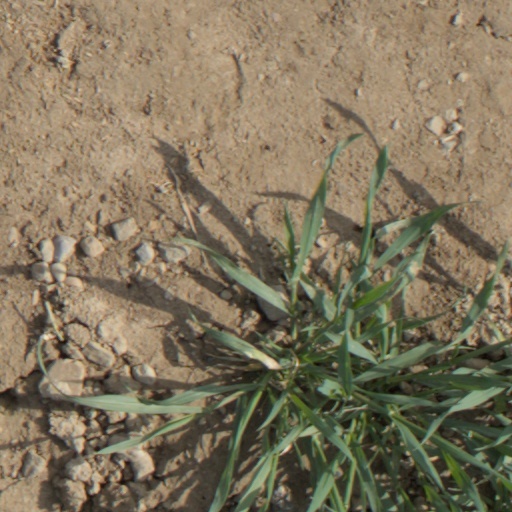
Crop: wheat